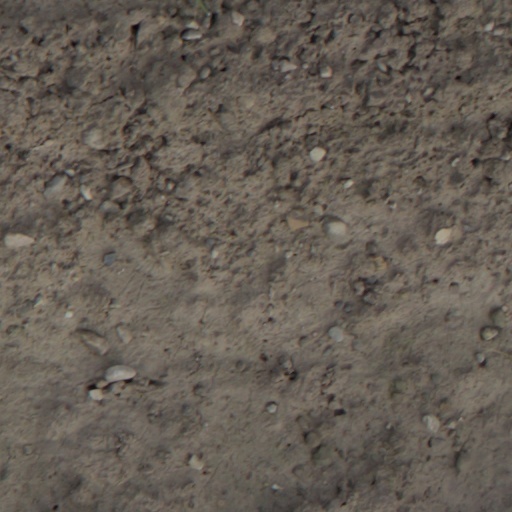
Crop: wheat